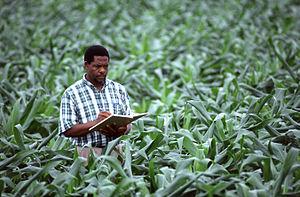
L'agronomie est l'ensemble des sciences exactes, naturelles, économiques et sociales, et des techniques auxquelles il est fait appel dans la pratique et la compréhension de l'agriculture. Les sciences vétérinaires sont parfois exclues de cette définition.